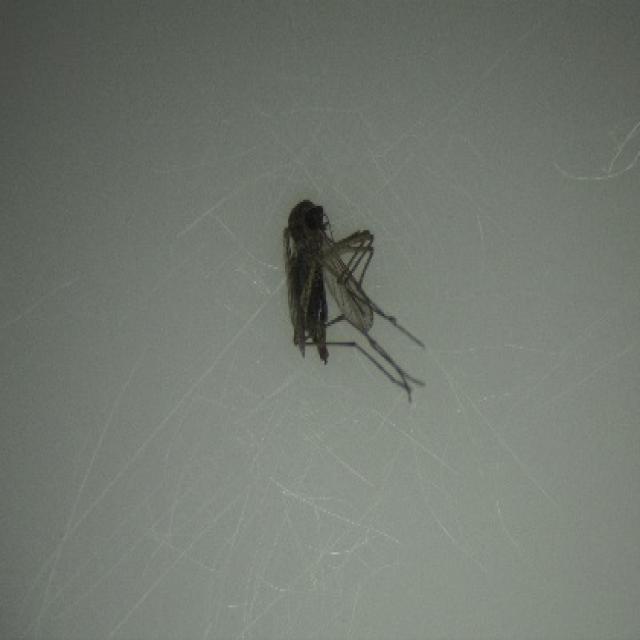
Species: aedes_vexans